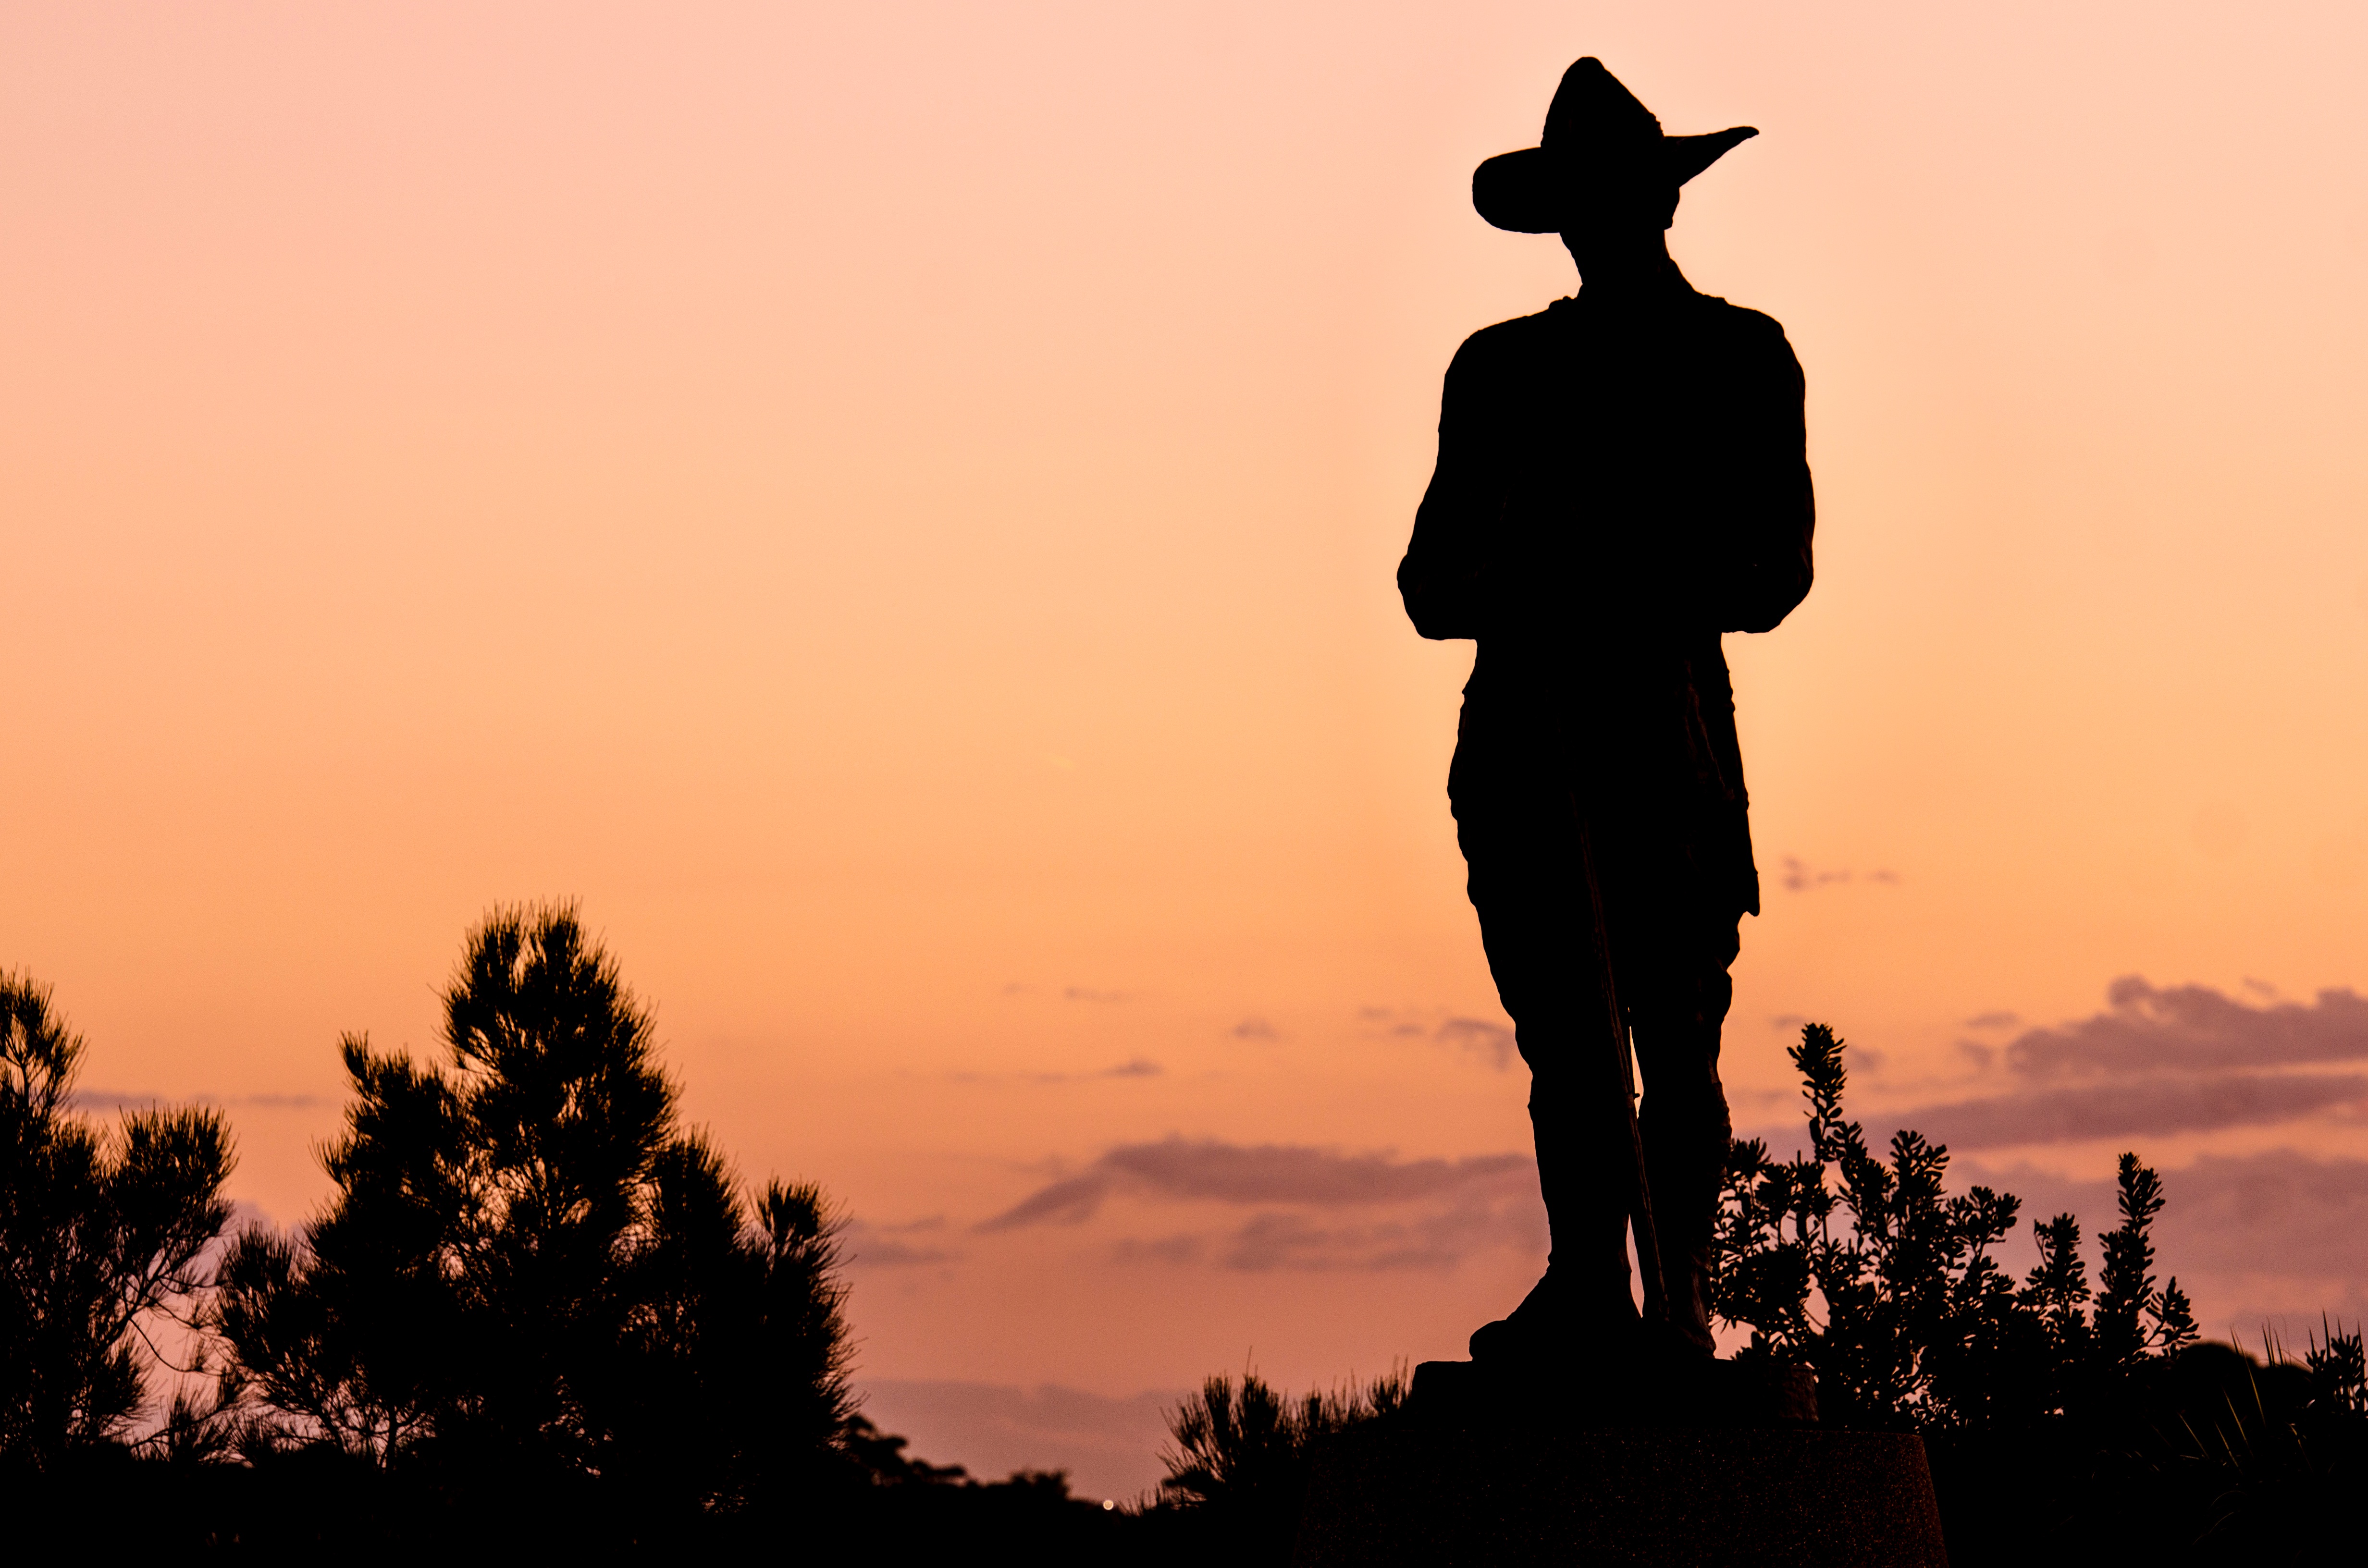
man, horizon, silhouette, person, sunrise, sunset, sunlight, morning, dawn, male, dusk, evening, afterglow